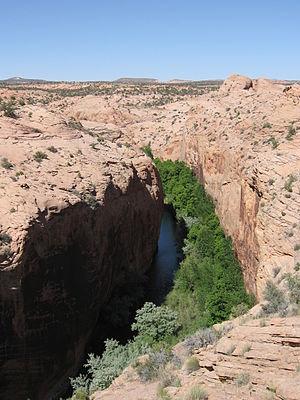
L'Escalante est une rivière du sud de l'Utah aux États-Unis, affluent droit du fleuve Colorado, d'environ 145 kilomètres de longueur.